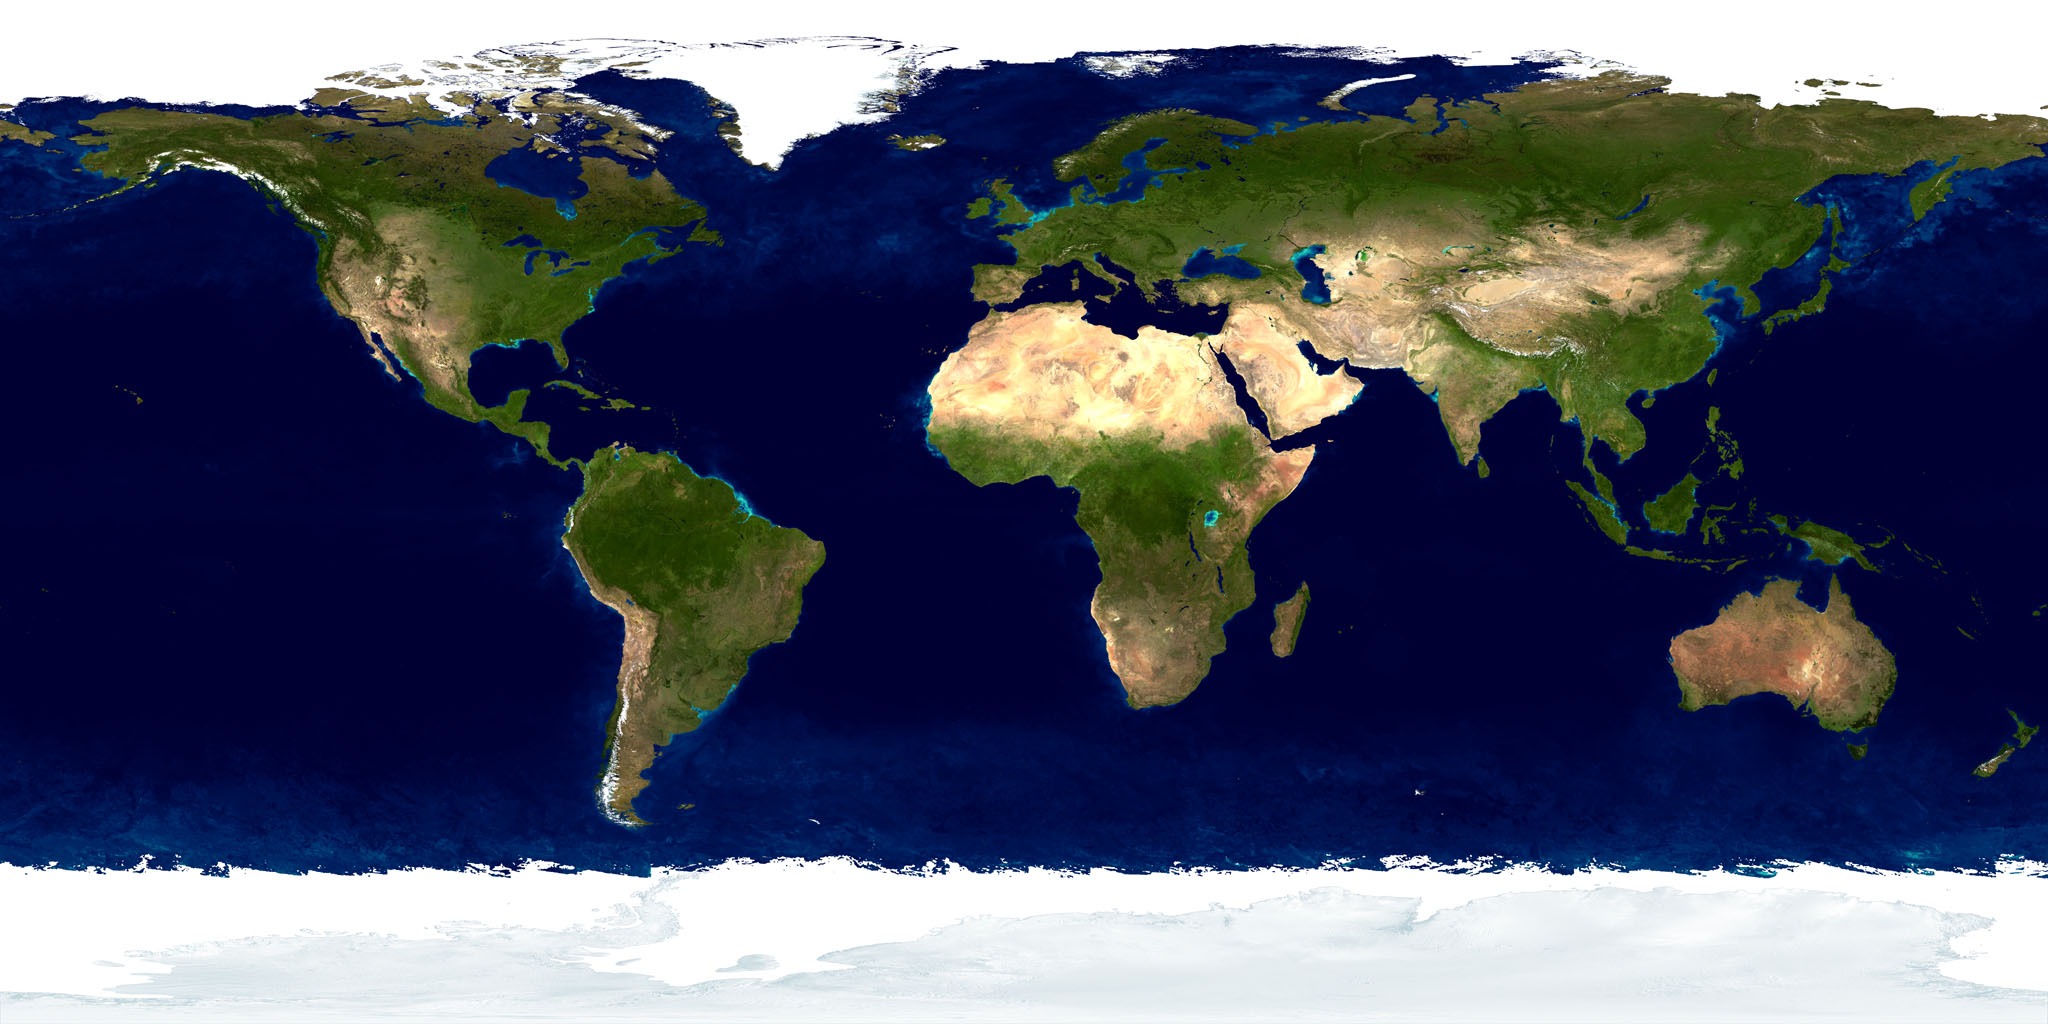
ocean, wind, atmosphere, ice, arctic, terrain, map, nasa, earth, planet, day, ecosystem, atmosphere of earth